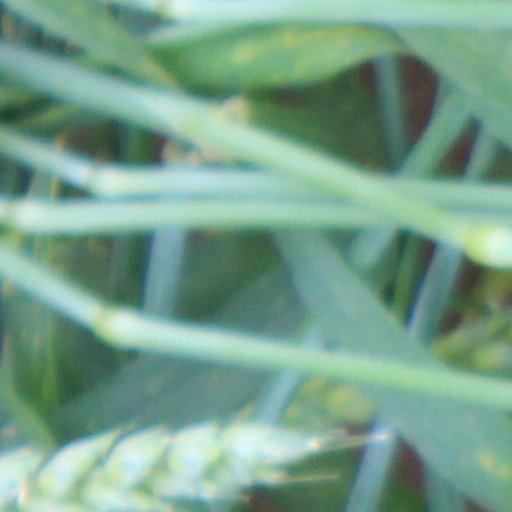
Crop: wheat